2012–13 Australian bushfire season

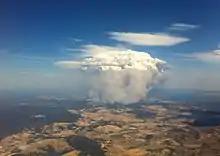
Smoke plume from the Copping/Forcett fire

Several large bushfires started on the afternoon of 3 January, including blazes at Lake Repulse, Richmond and Inala Rd, Forcett. The bushfires in both the Forcett and Lake Repulse areas both rapidly burned out over 1,000 hectares of land, burning in an easterly direction as a result of the prevailing Westerly wind, which pushed the Forcett Fire parallel to the Arthur Highway. It was attacked front on by Tasmania Fire Service crews and stopped just short of Copping in the evening of 3 January. A Northerly wind change on 4 January caused the fire to jump the Arthur Highway by 3pm on 4 January and spread south towards Primrose Sands and Dunalley. At least one hundred buildings, including 10 in Copping and 65 in Dunalley were destroyed.